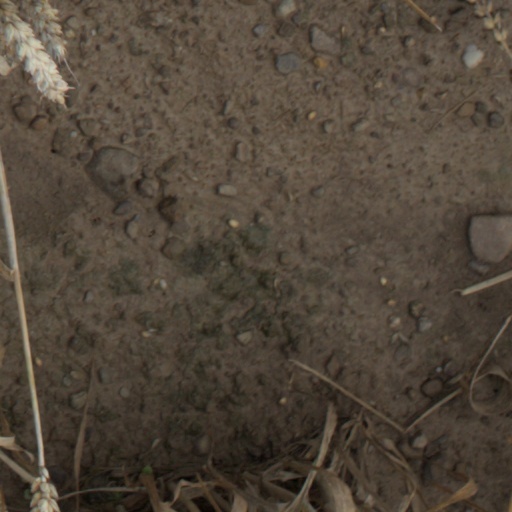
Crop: wheat